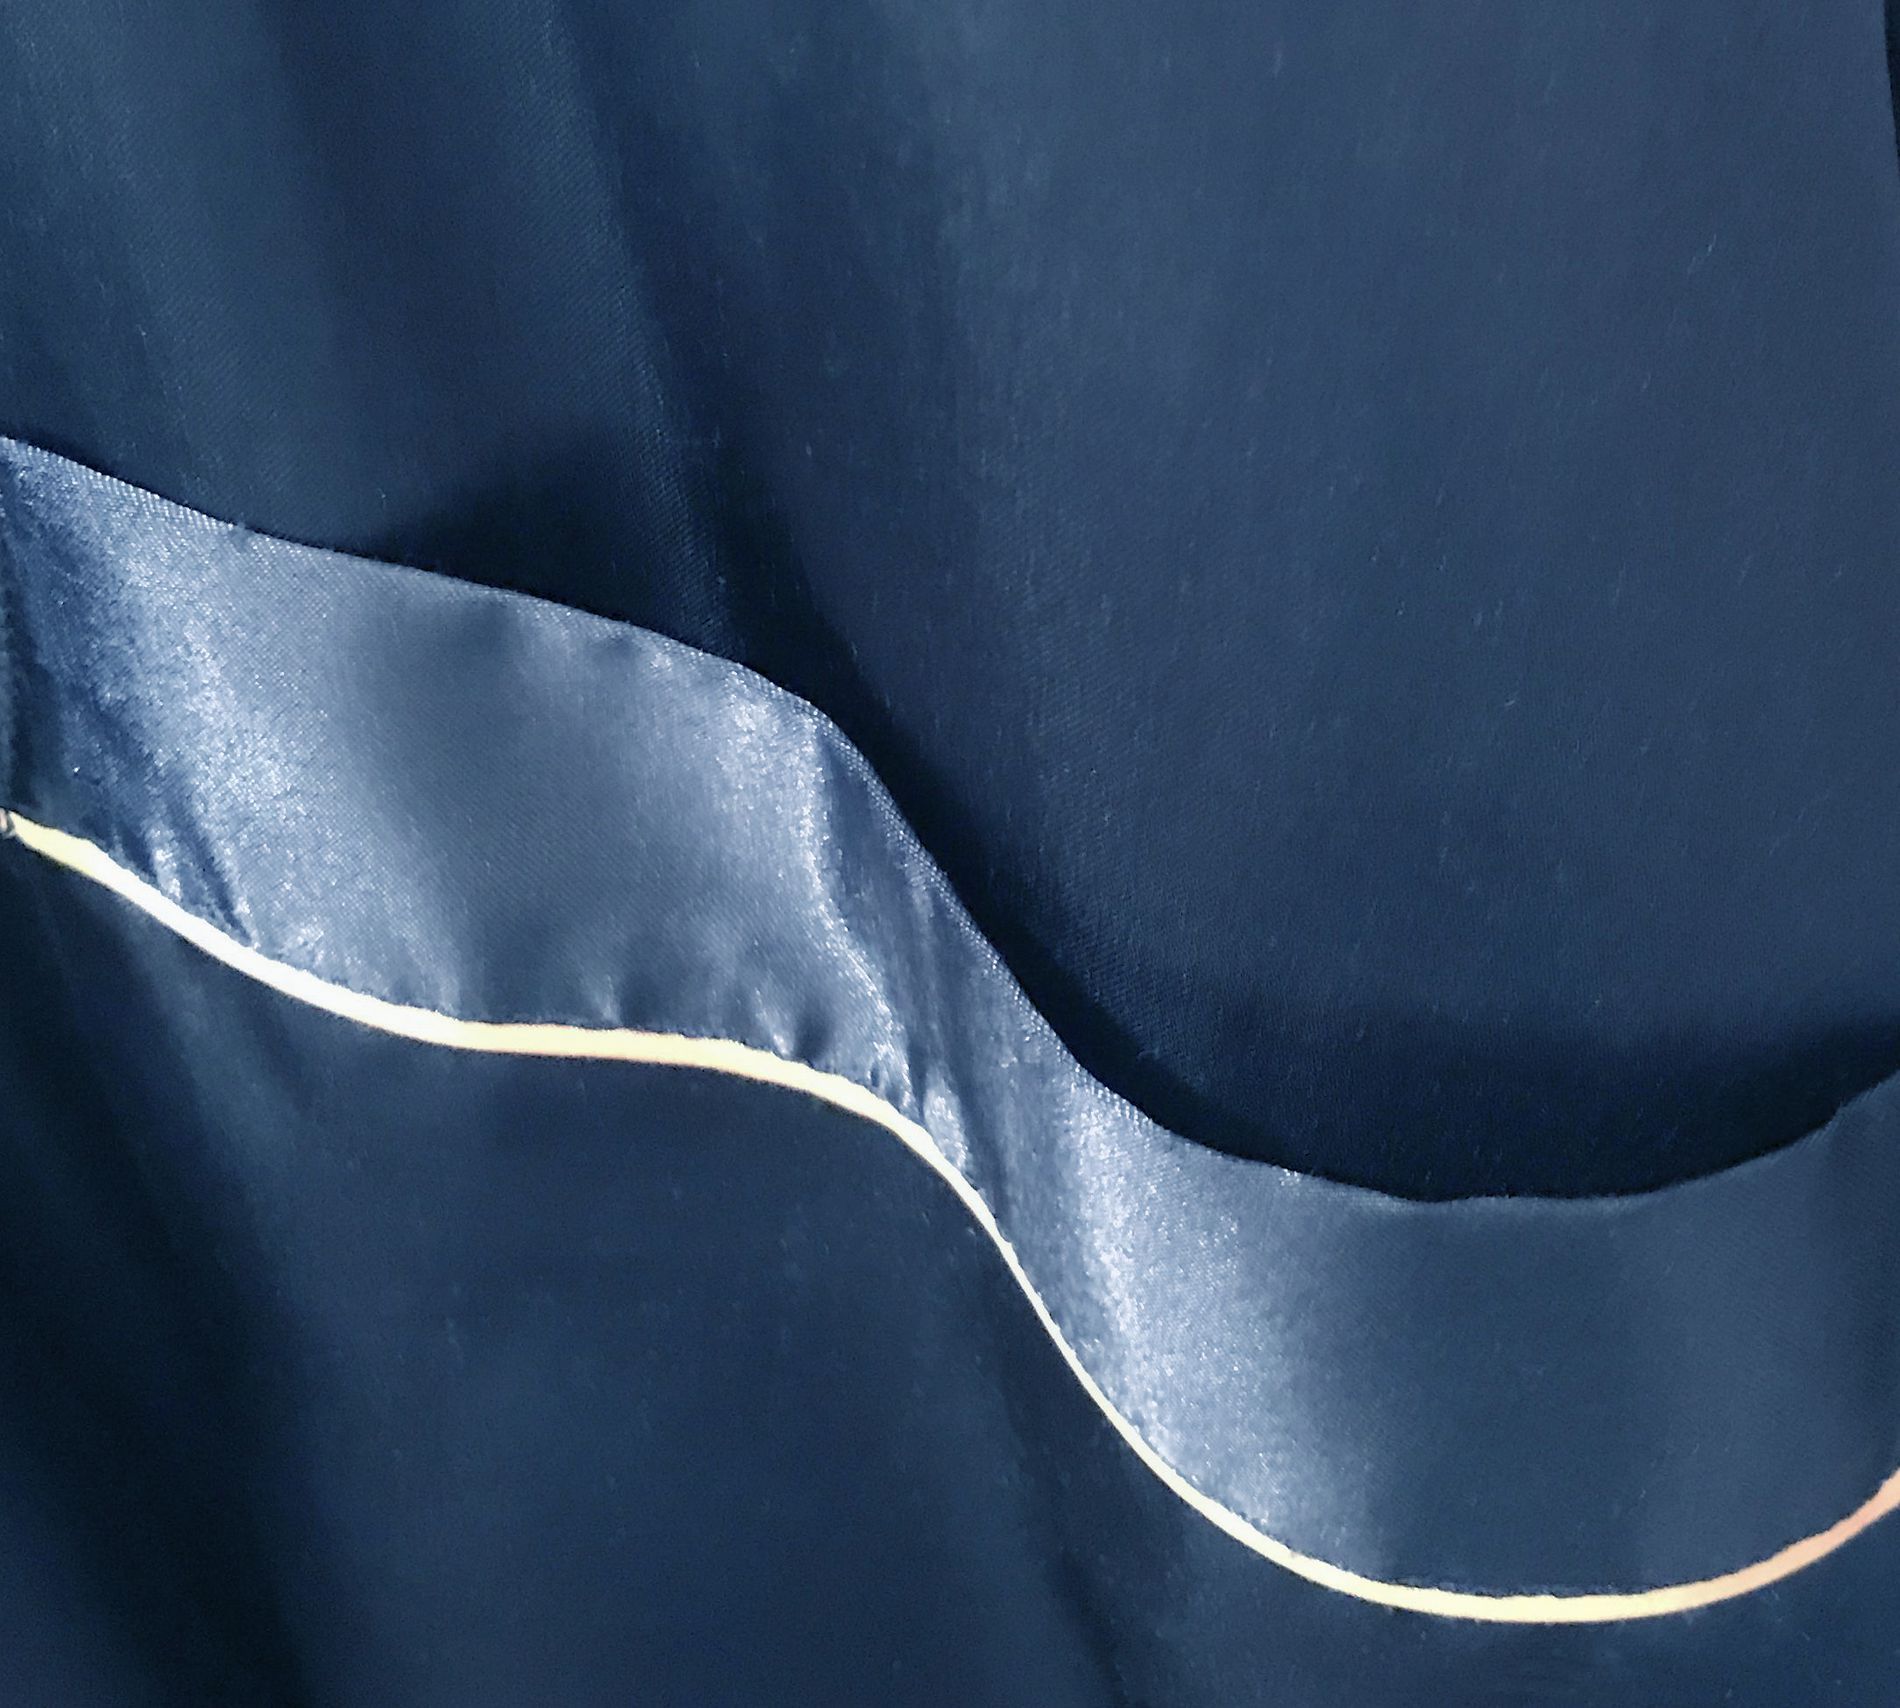
Elegant Waves
A soft, dark blue fabric with a curved, shiny stripe that reflects light with a luxurious and attractive touch.
The photo is taken at a close angle and the focus is also close to the details of the fabric, where the matte surface is emphasized and contrasted with the shiny lines. The mood is serene and classy, evoking a rich yet minimalist appearance. The colors utilized are dark blue with silver or gold accents, giving an extra sense of luxury and flow.
Labels: Velvet, Person, Fabric, Satin Strip
Camera: Apple iPhone 7
Lens: iPhone 7 back camera 3.99mm f/1.8
Aperture: F1.8
Exposure: 1/4 sec
ISO: 125
Focal length: 4.0 mm